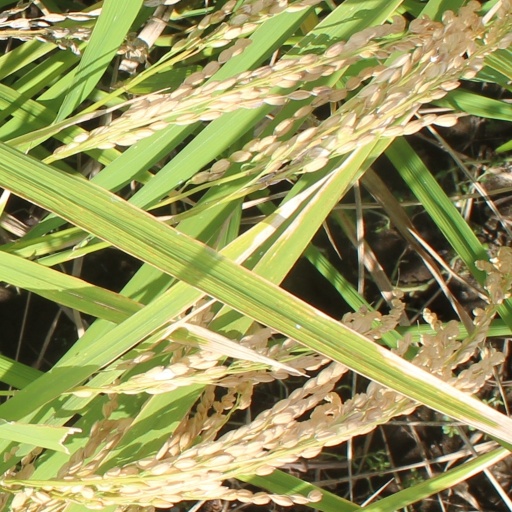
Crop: rice